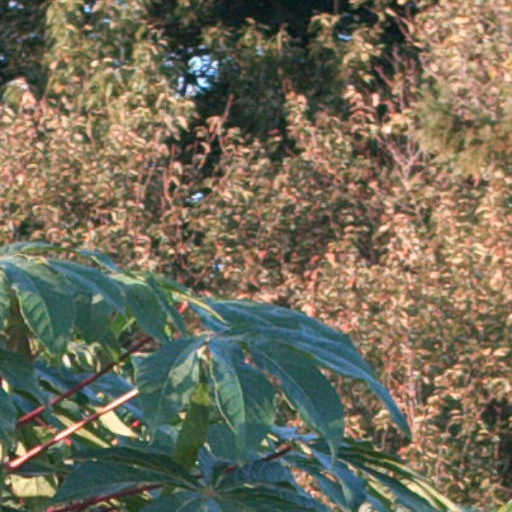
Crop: cassava